Lesbian

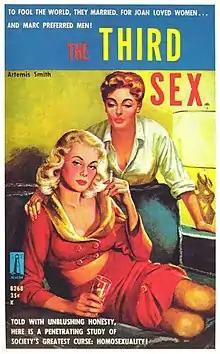
A brightly painted book cover with the title "The Third Sex", with a sultry blonde wearing a red outfit showing cleavage and midriff seated on a sofa, while a redhead with short hair places her hand on the blonde's shoulder and leans over her, also displaying cleavage wearing a white blouse with rolled-up sleeves.

Ellis eventually conceded that there were "true inverts" who would spend their lives pursuing erotic relationships with women. These were members of the "third sex" who rejected the roles of women to be subservient, feminine, and domestic. "Invert" described the opposite gender roles, and also the related attraction to women instead of men; since women in the Victorian period were considered unable to initiate sexual encounters, women who did so with other women were thought of as possessing masculine sexual desires.